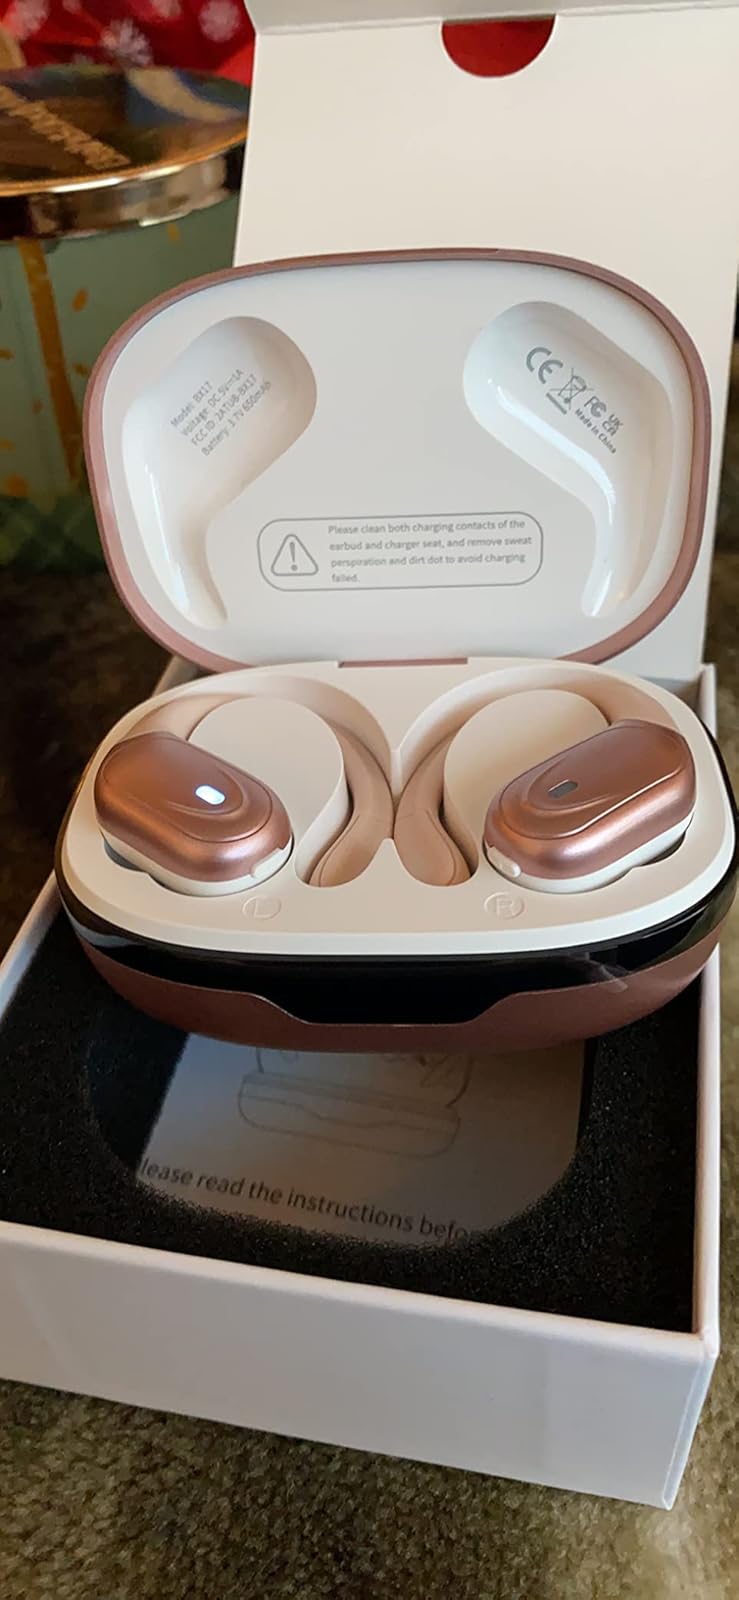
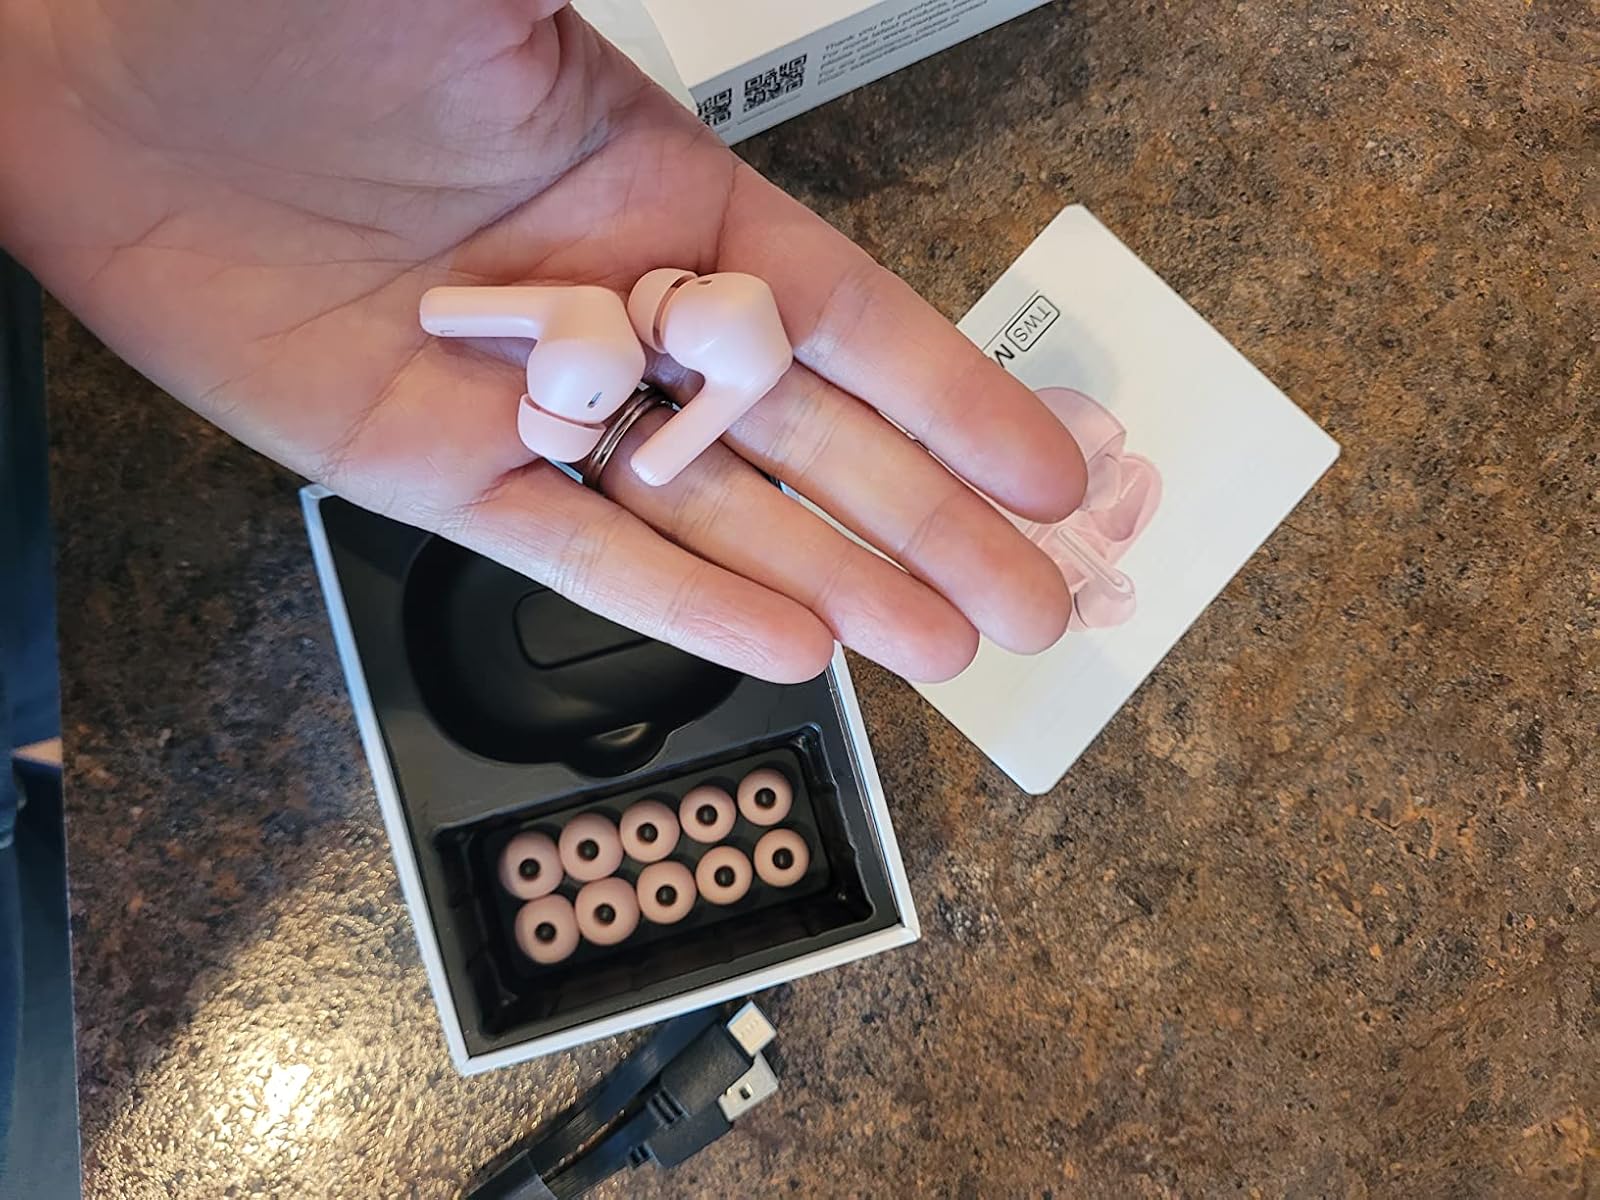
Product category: earbuds
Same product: no